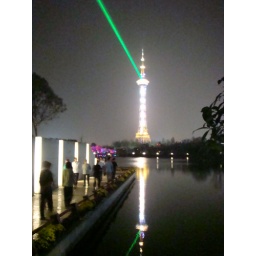
TV tower and its invert image in water